Henicopsaltria eydouxii

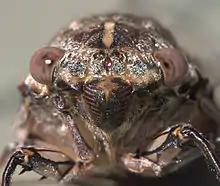
head detail

The razor grinder is a large cicada with a forewing measuring . Males and females are similar in color and markings. The head and thorax is red-brown with black markings. The wings are transparent with some brown discoloration.